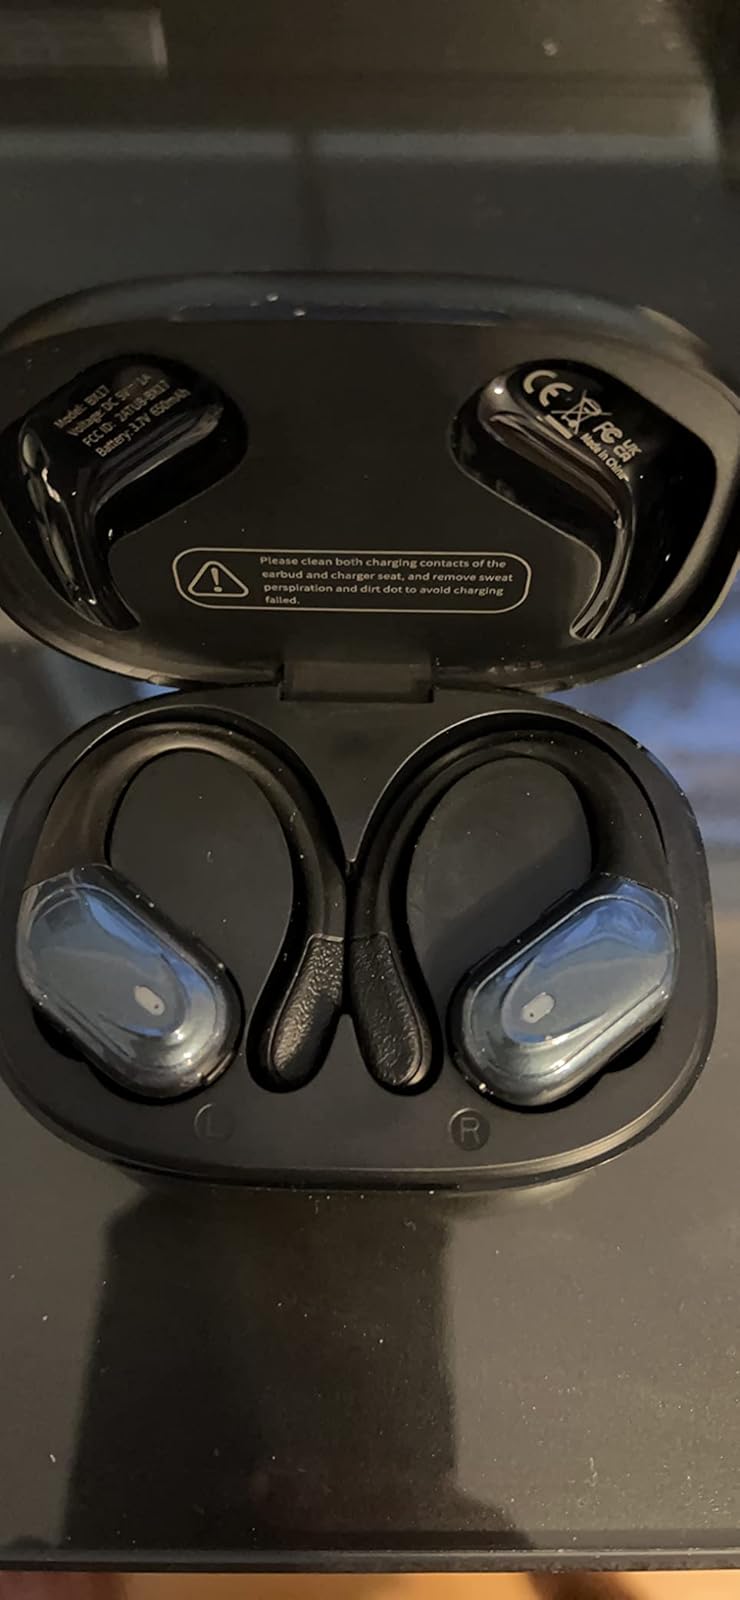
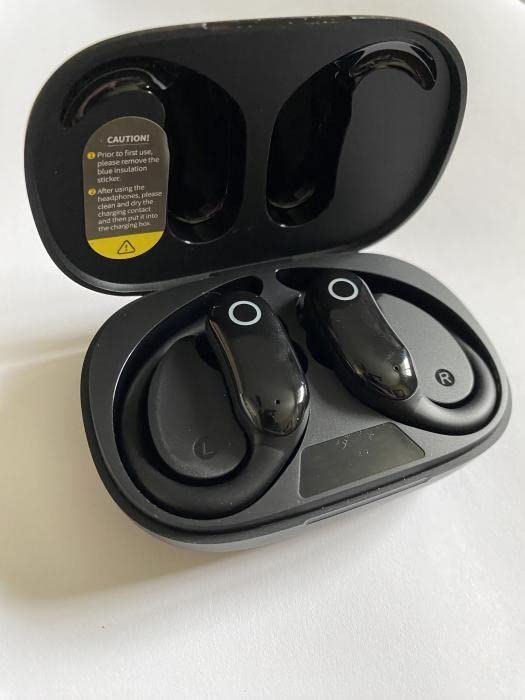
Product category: earbuds
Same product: no